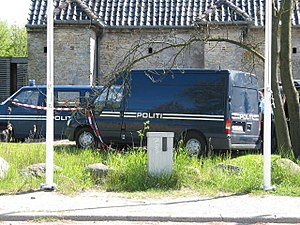
Materielvognen
Materielvognen på opgave
Materielvognen er en del af Københavns Politis taktiske koncept. Den indeholder al den udrustning en deling fra beredskabssektionen har brug for i forbindelse med indtrængning til mistænkt i lejlighed eller anholdelse af farlige/bevæbnede mistænkte.